Blue-winged warbler

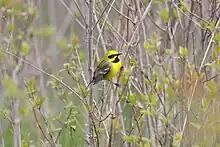
Lawrence's warbler

The blue-winged and golden-winged warblers are often compared to one another. Originally, the blue-winged warbler evolved on the interior of the continent, while the golden-winged species bred closer to the Atlantic coast. However, in recent years their habitats have drastically changed due to urbanization, deforestation, and other factors.